Mr. Lee Grant

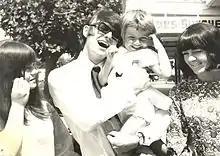
Mr. Lee Grant

Bogdan Kominowski (born 22 April 1945) is a New Zealand singer and actor. He is also known by his stage name, Mr. Lee Grant. He has had a successful singing and acting career, having starred in stage shows such as "Jesus Christ Superstar" and "Elvis", television shows, and the James Bond movie "A View to a Kill".